Eight Short Preludes and Fugues

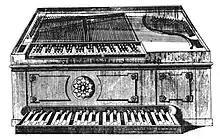
Pedal clavichord, engraving, P. Verscheure Reynvaan, 1795

These pieces came to be played often on the organ in the 19th and 20th centuries, and were especially useful as teaching pieces for beginners. Subsequent scholarship has suggested that this collection was conceived specifically for the pedal clavichord, thereby making the stylistic claim of inauthenticity far less tenable. Several elements of the pieces, including the rolling of large chords, octave doublings and repeated notes, and the patterns of movement of the fingers and feet, the rhythm, and overall texture are idiomatic on the clavichord but make little sense on the organ. In 1998 Harald Vogel recorded the collection on a pedal clavichord.